Oligodendroglioma

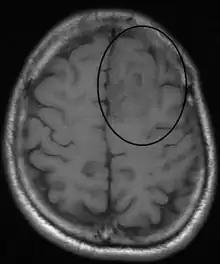
An oligodendroglioma as seen on MRI

In the WHO 2021 CNS5 Classification, oligodendroglioma is named "Oligodendroglioma, IDH-mutant, and 1p/19q-codeleted", and requires the presence of IDH1 or IDH2 mutations and the codeletion of chromosome 1p and 19q arms. Interestingly, oligodendroglioma has a higher rate of IDH2 mutation than astrocytoma, so the IHC antibody against the common IDH1 p.R132H mutant might not pick up the mutation.